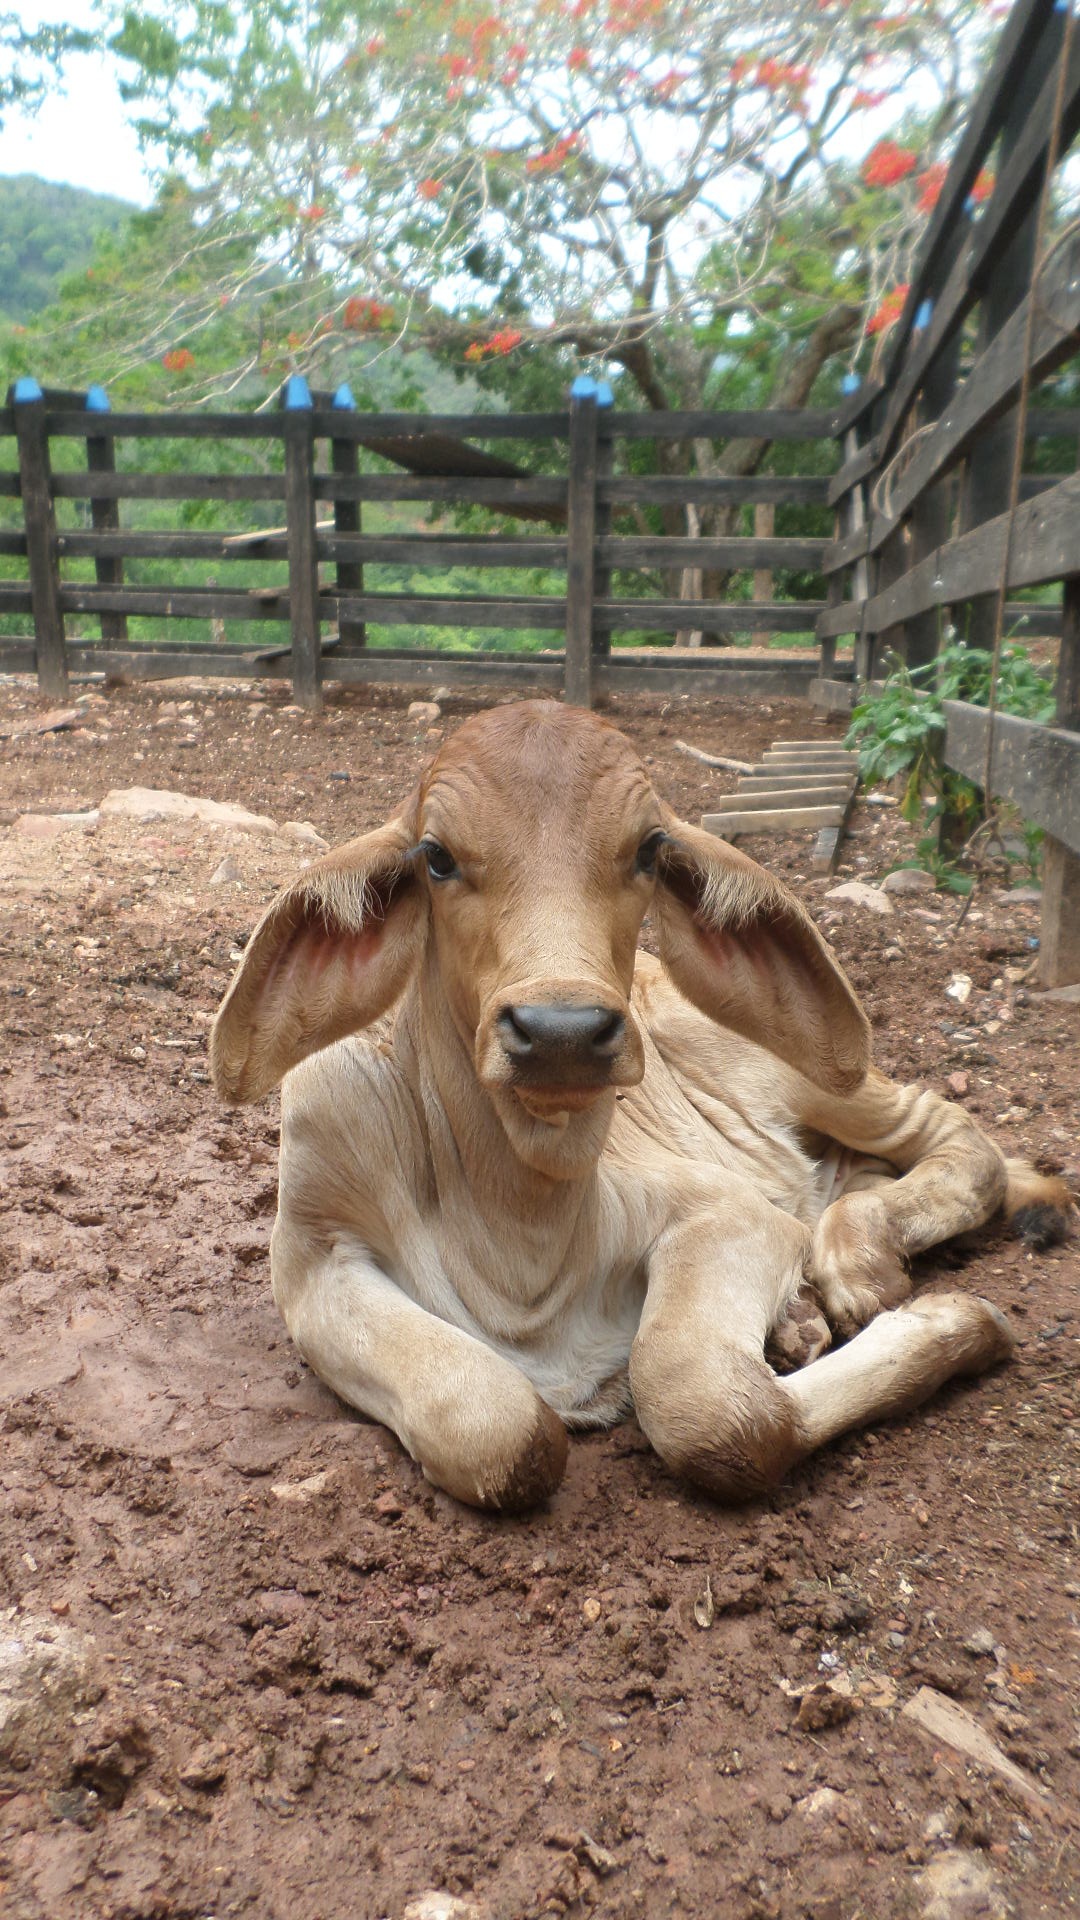
wildlife, zoo, pasture, mammal, bovine, fauna, coral, calf, pack animal, cattle like mammal